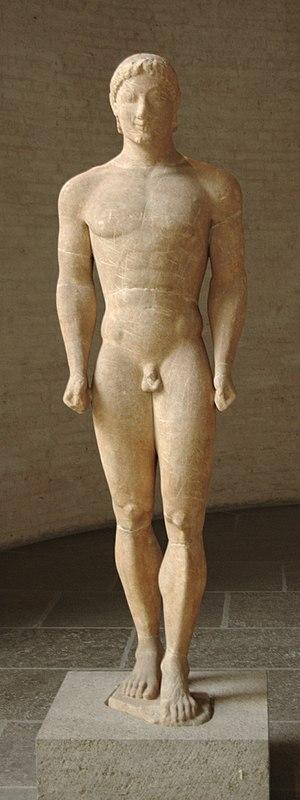
«
Le Kouros de Munich est une grande statue en marbre datant de l'époque archaïque grecque, représentant un jeune homme de l'Attique. L'œuvre est conservée par la Glyptothèque de Munich, en Allemagne, ce qui lui a donné son nom.
La Glyptothèque de Munich est un des musées de Munich, en Bavière. Située sur la place Royale, elle forme avec les Collections d'antiquités de l'État, auxquelles elle fait face, un complexe architectural et muséal.
Un kouros, est une statue de jeune homme, durant la période archaïque de la sculpture grecque.